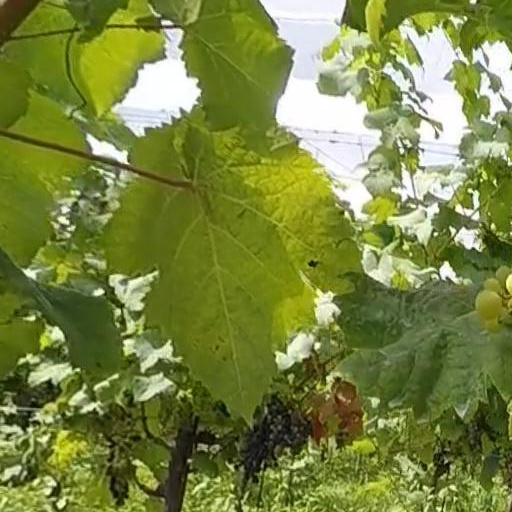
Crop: grape